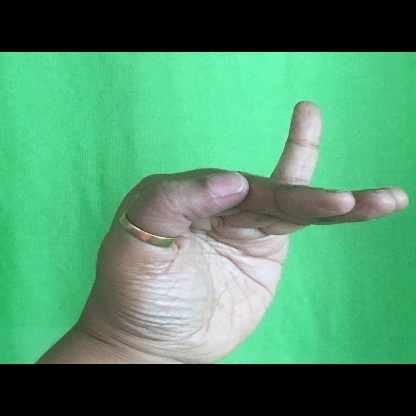
Mudra: Hamsapaksha